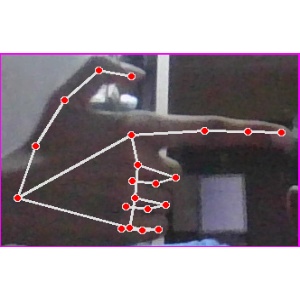
अक्षर: ब